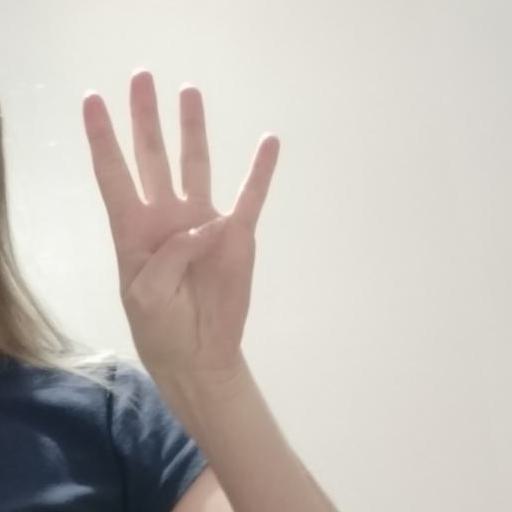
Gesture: four